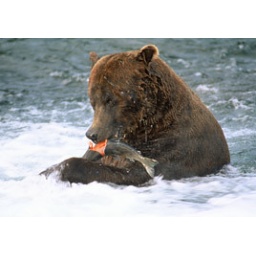
Brown bears vary in their fishing techniques. This huge bear remained in a deep pool, diving to catch his prey.